Morten Bisgaard

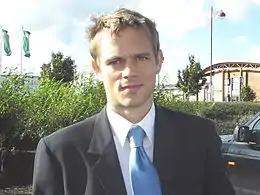
Bisgaard in 2006

Morten Bisgaard (born 25 June 1974) is a Danish football coach and former professional player, who played as a midfielder. He played eight games and scored one goal for the Denmark national team, and represented his country at the 2000 European Championship. At club level he played for Randers Freja, OB, Viborg FF and F.C. Copenhagen in Denmark, as well as for Udinese in Italy and Derby County in England. He now works as a commentator and expert on football on the Danish TV channel TV2 Denmark.